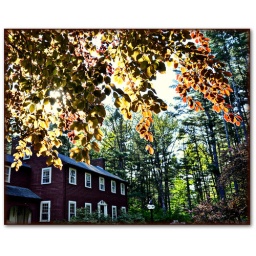
Our house under the beech tree in spring...